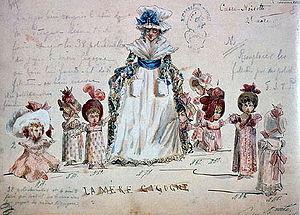
Casse-Noisette est un ballet-féerie de Piotr Ilitch Tchaïkovski en deux actes, soit trois tableaux et 15 scènes, présenté pour la première fois le 18 décembre 1892 au théâtre Mariinsky de Saint-Pétersbourg sous la direction de Riccardo Drigo et chorégraphié par Lev Ivanov.
Le costume de ballet est le costume utilisé par les danseurs classiques.